Els Rens

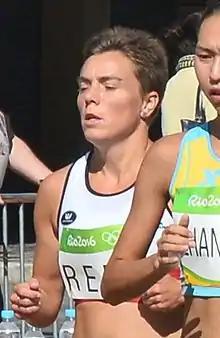
Rens at the 2016 Olympics

Els Rens (born 19 February 1983) is a Belgian long-distance runner. She finished 84th in the marathon at the 2016 Olympics Rens was the women's winner at the 2015 Eindhoven Marathon.